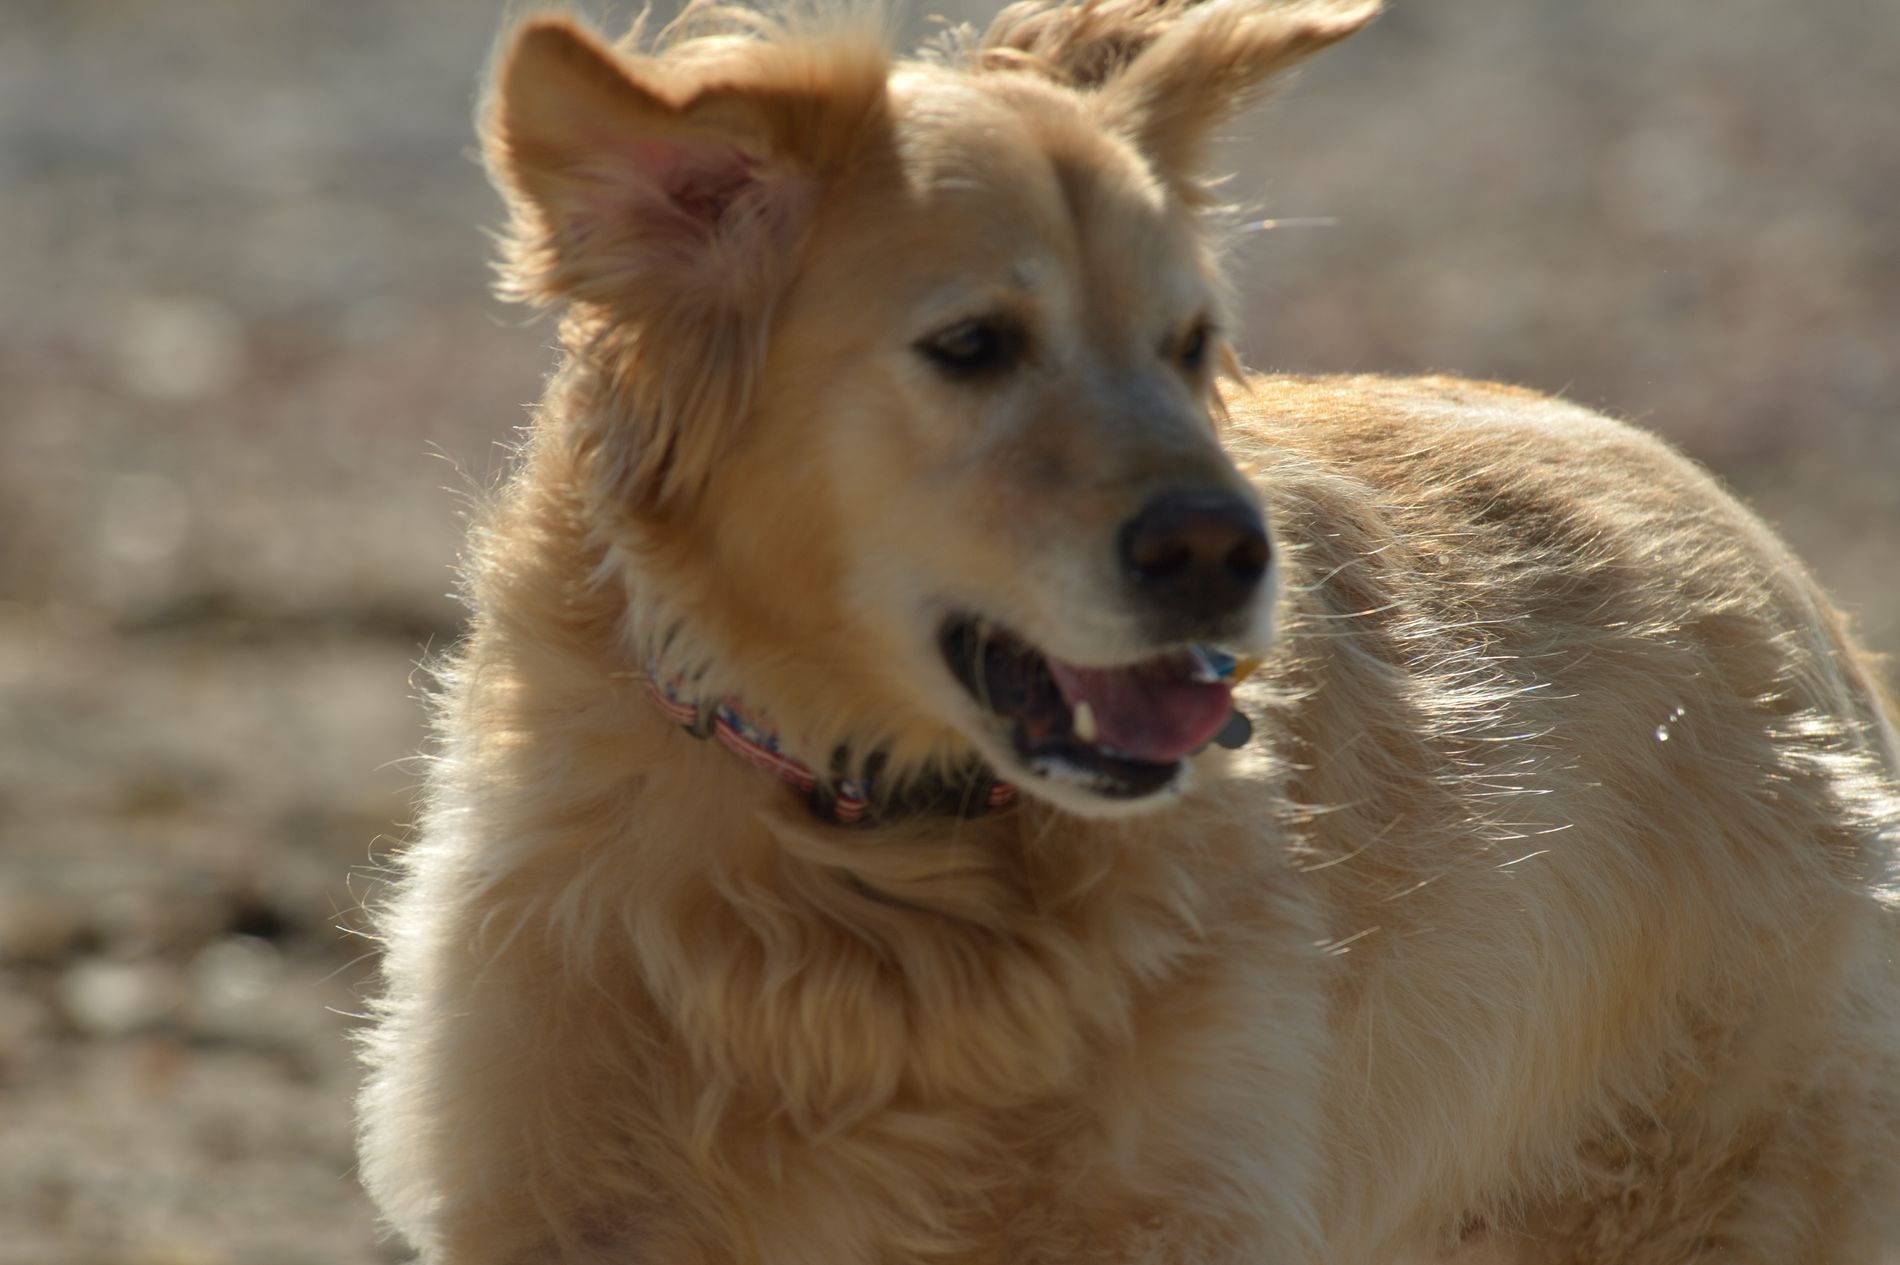
Cute dog
the image shows a golden retriever dog with a collar around its neck in blue red and white colors with a blurry ground background behind it
camera angle close up
colors natural golden beige light brown
style natural realistic
mode outdoor
scene golden dog standing on a blurry natural ground
Labels: Animal, Canine, Dog, Golden Retriever, Mammal, Pet, Puppy, blure background
Camera: NIKON CORPORATION NIKON Df
Lens: 80-400mm f/4.5-5.6, AF VR Zoom-Nikkor 80-400mm f/4.5-5.6D ED
Aperture: F8
Exposure: 1/1000 sec
ISO: 100
Focal length: 400.0 mm